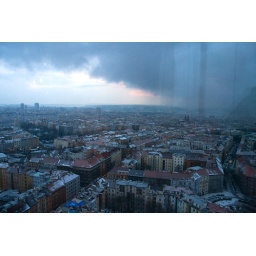
View from the television tower in Prague.